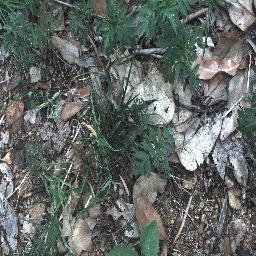
Label: negative